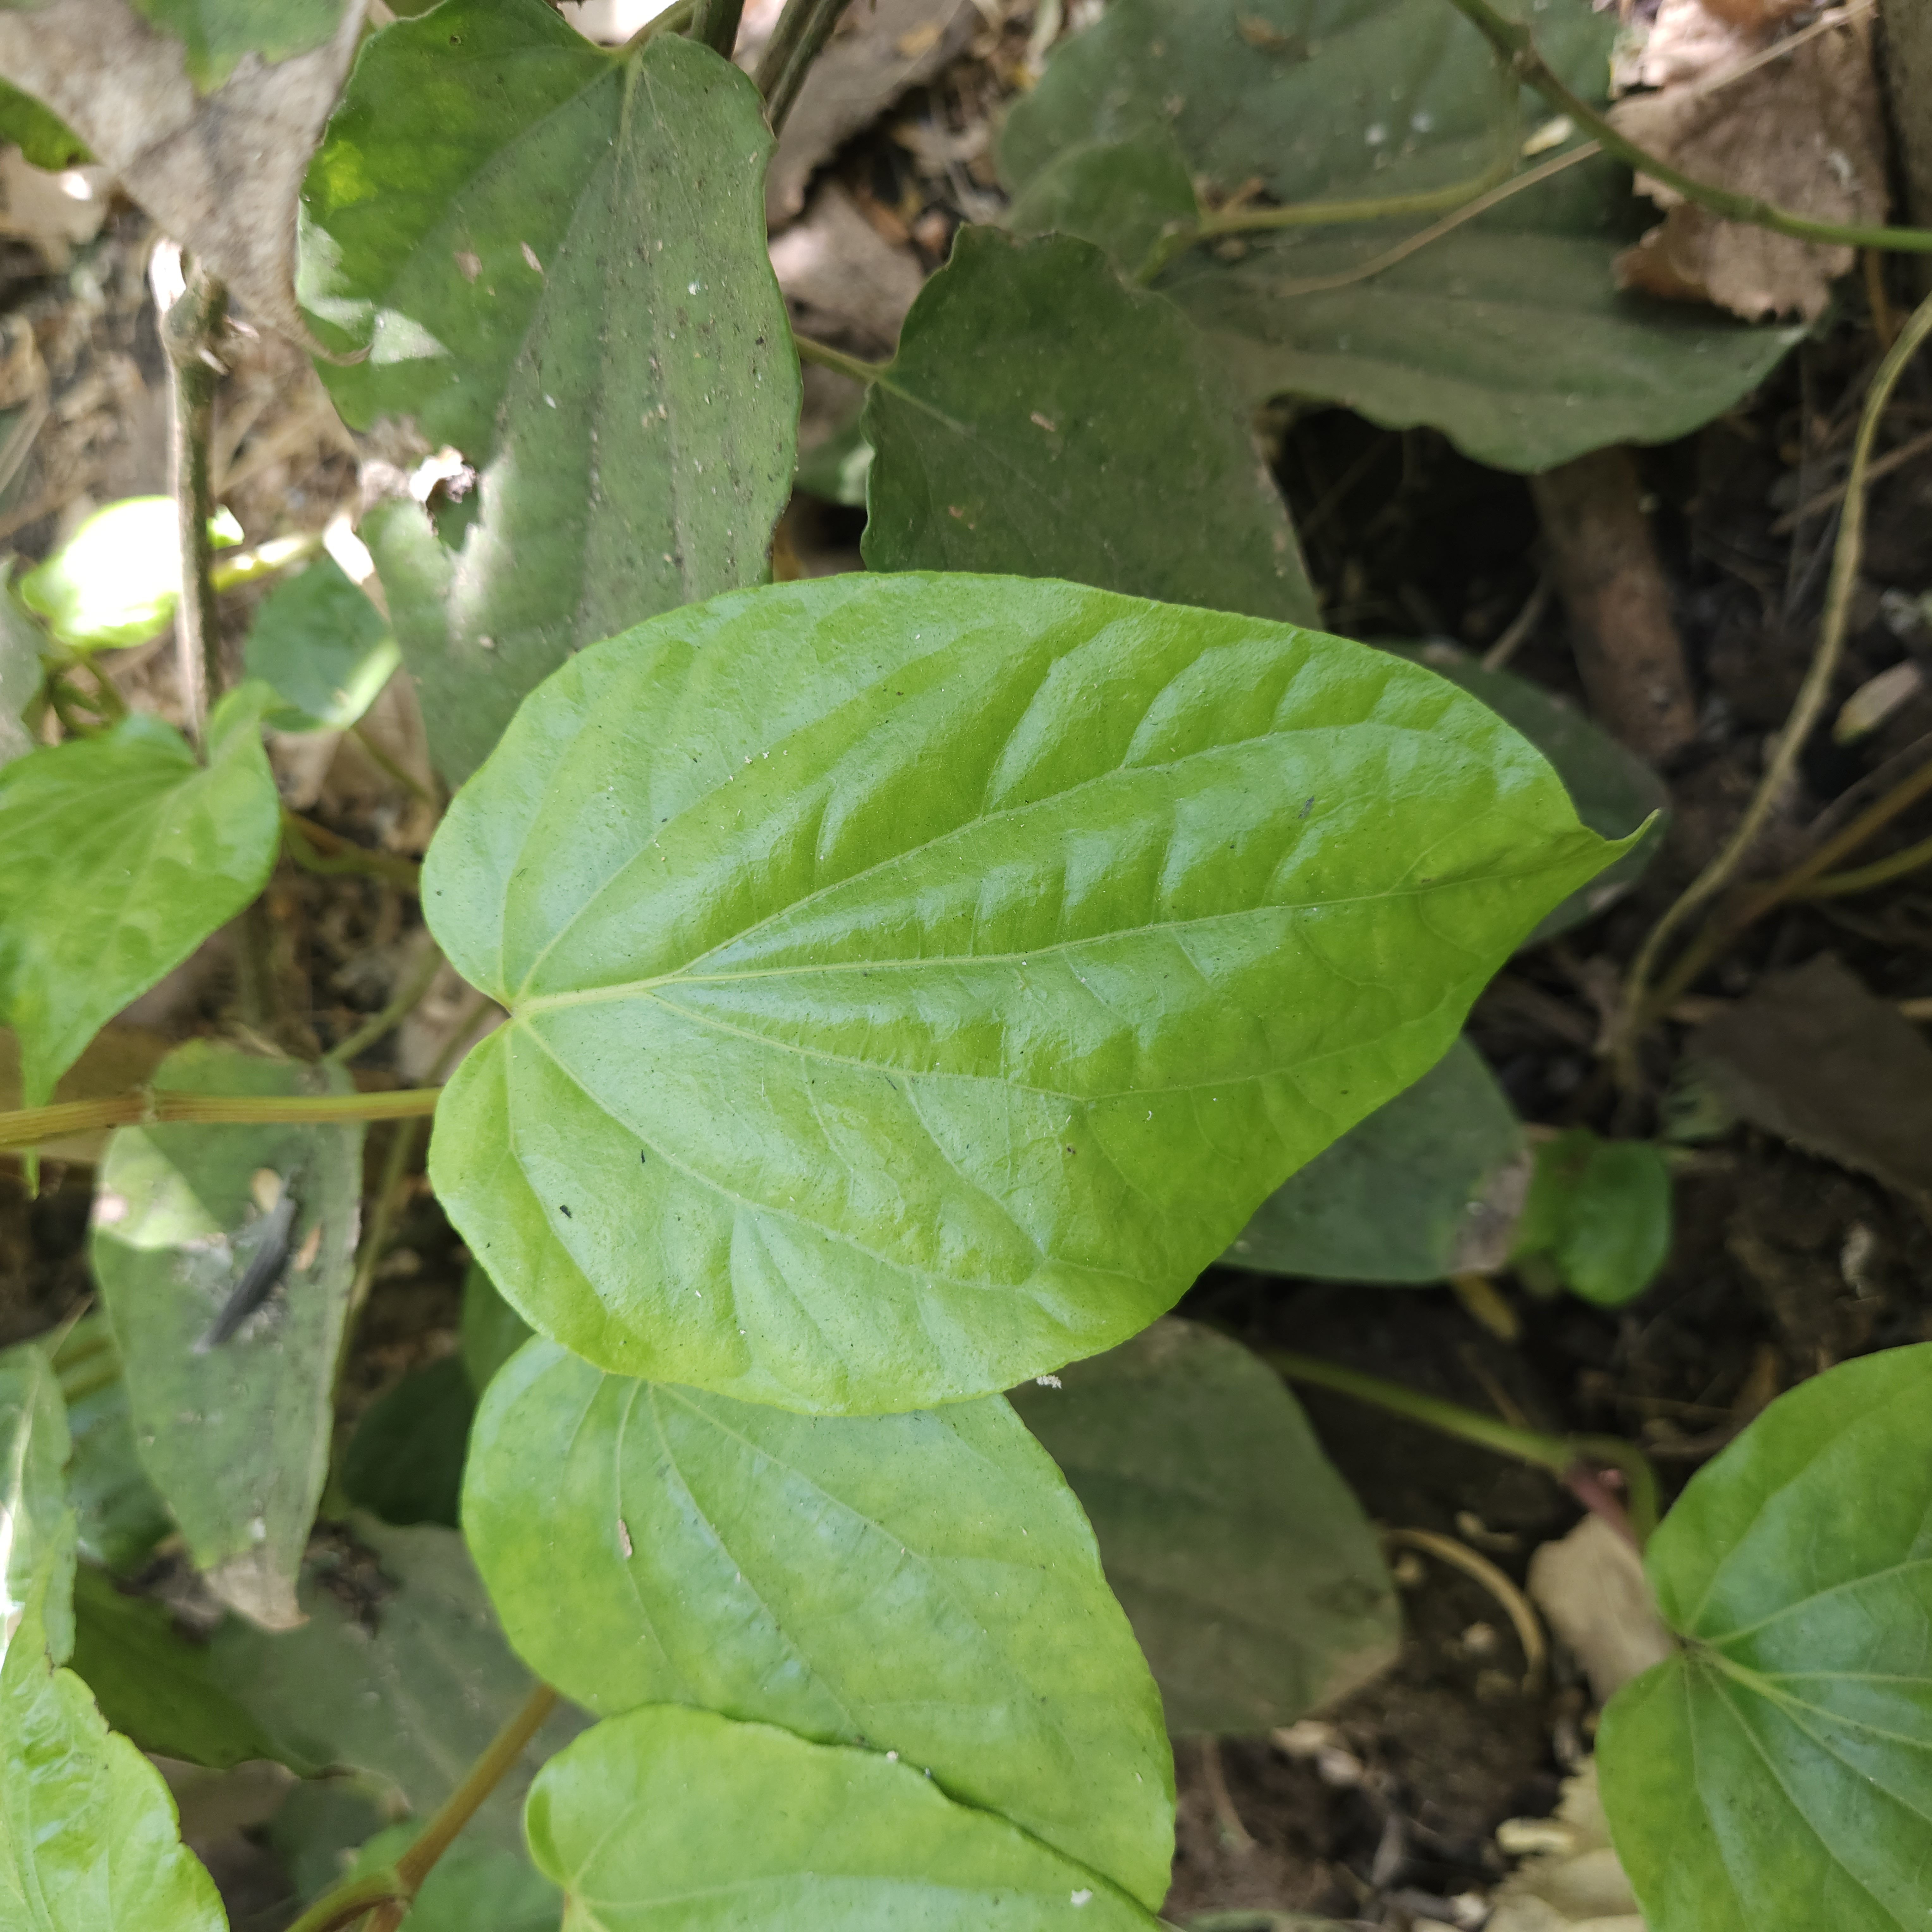
Label: Healthy